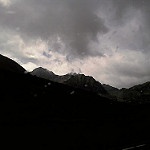
Label: mountain